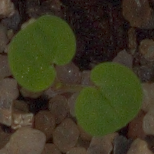
Label: smallflowered_cranesbill